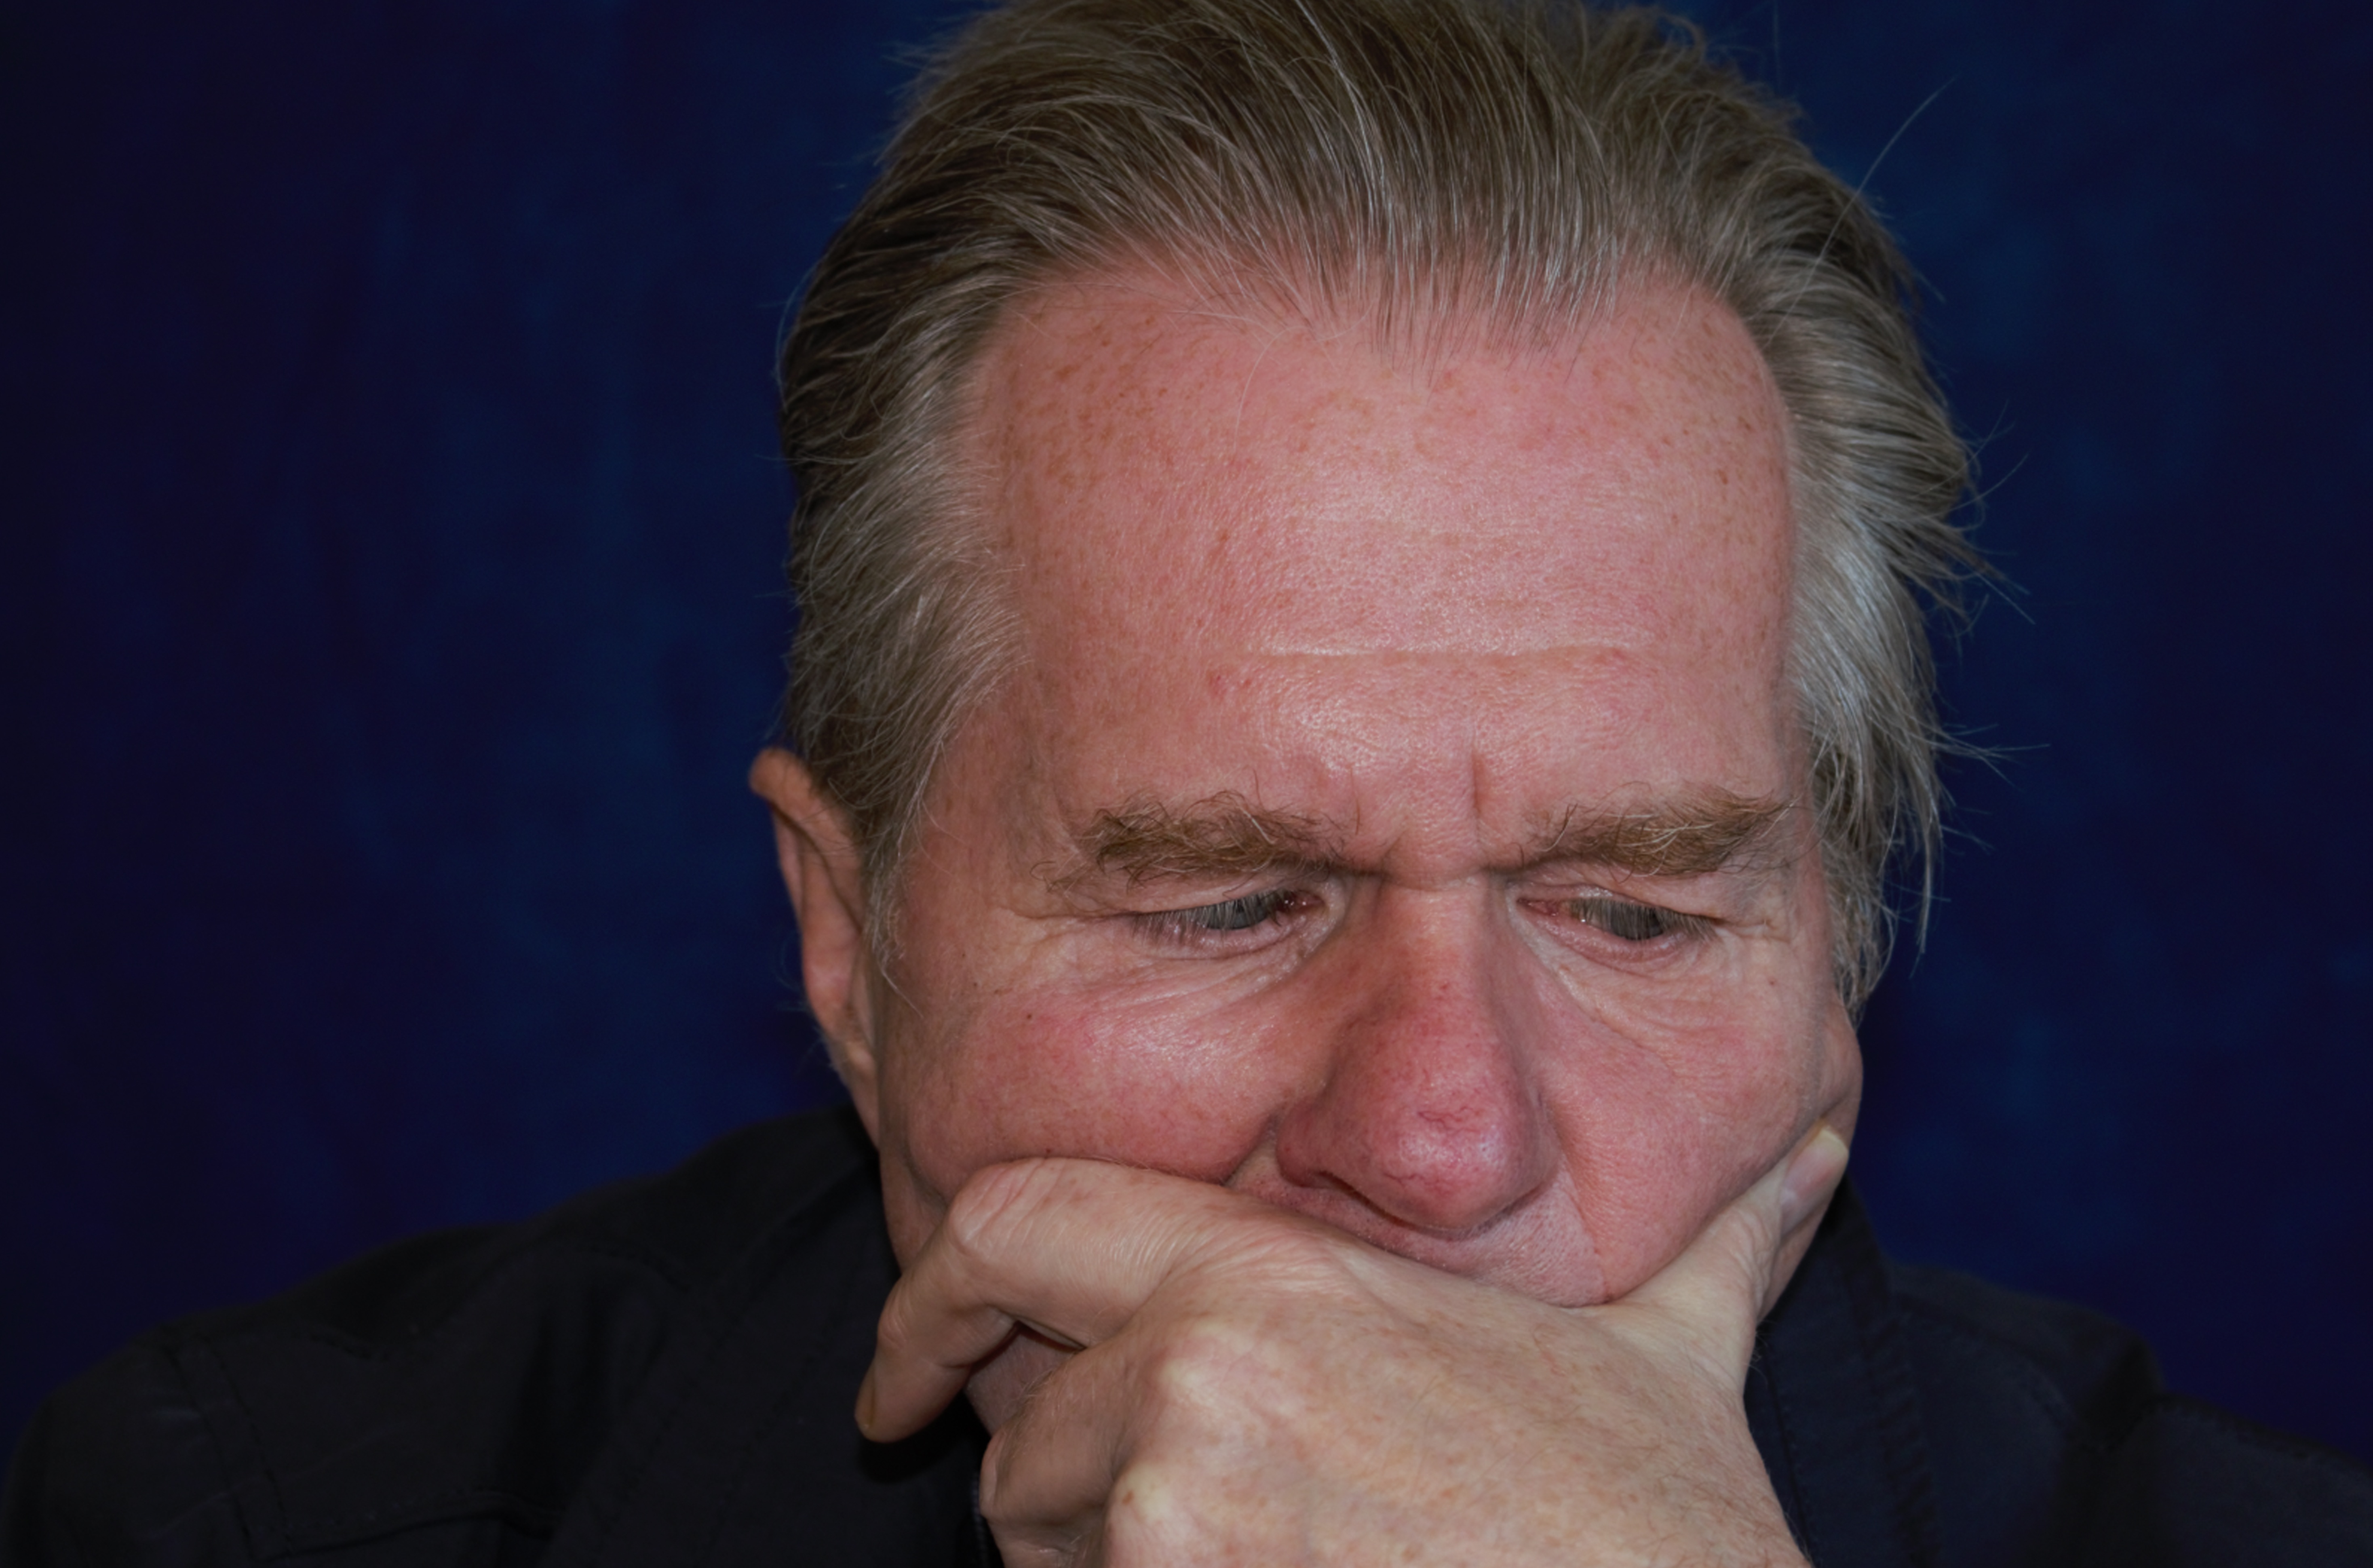
hand, man, person, view, male, thinking, portrait, direction, think, human, blue, closeup, mouth, senior citizen, human body, face, nose, eyes, eye, head, self portrait, organ, forehead, sense, chin, facial hair, receding hairline